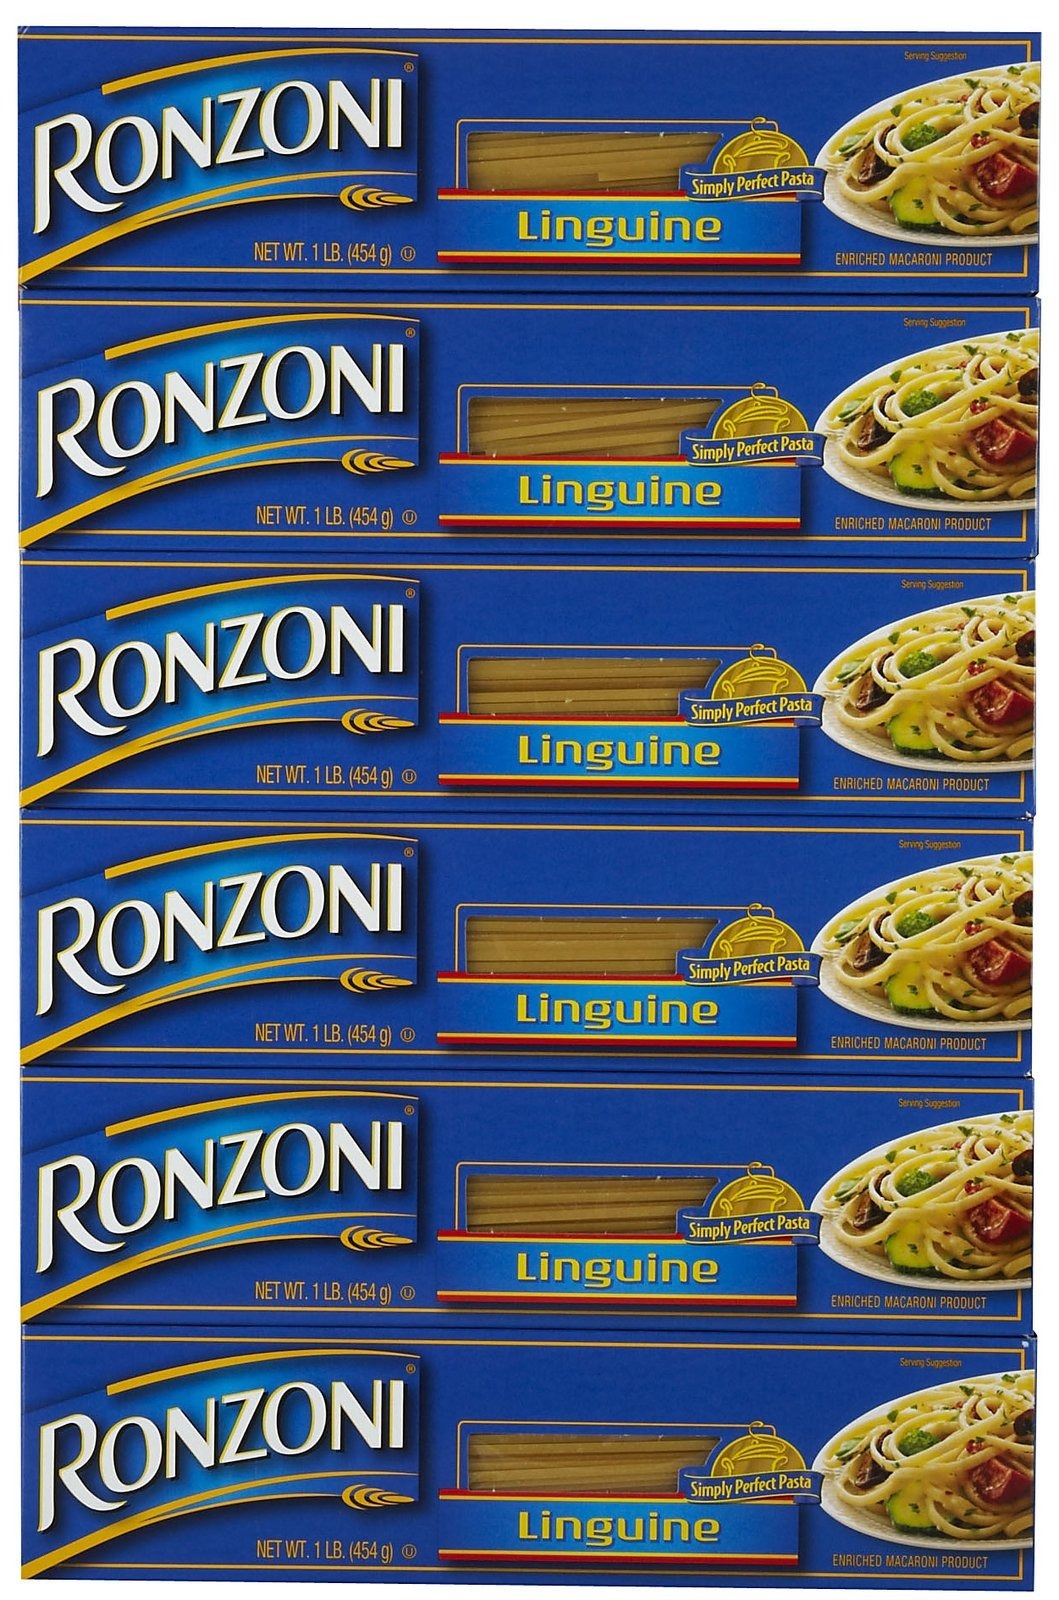
Item Name: Ronzoni Linguine Pasta 16 oz
Bullet Point 1: Kosher.
Bullet Point 2: Simply perfect pasta.
Bullet Point 3: Ronzoni sono buoni... ronzoni is so good!
Bullet Point 4: A low fat, sodium free, cholesterol free food.
Product Description: Ronzoni Linguine Pasta 16 oz
Value: 16.0
Unit: Ounce

Price: 1.48